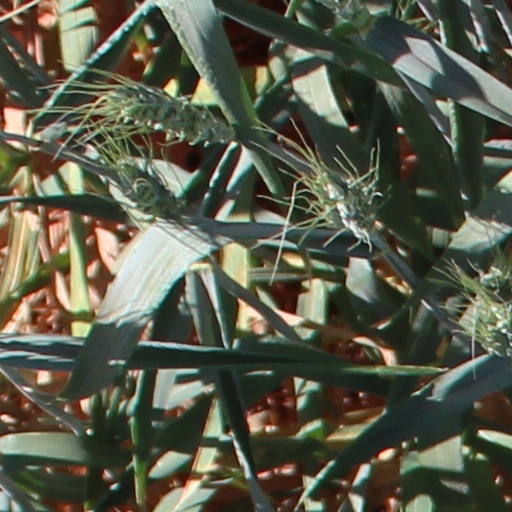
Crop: wheat